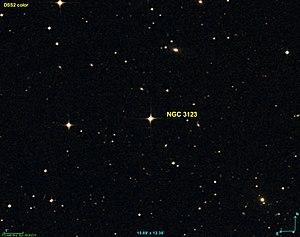
Image créée à l'aide du logiciel Aladin Sky Atlas du Centre de Données astronomiques de Strasbourg et des données de DSS (Digitized Sky Survey). Le programme DSS est l'un des programmes du STScI (Space Telescope Science Institute) dont les fichiers sont du domaine public (http://archive.stsci.edu/data_use.html). Ce n'est pas une image DSS.
NGC 3123 est une étoile située dans la constellation du Sextant.